Jean, Grand Duke of Luxembourg

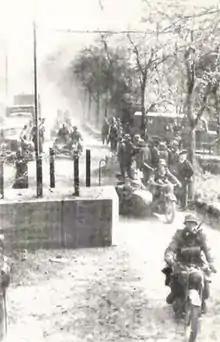
German troops cross the border to Luxembourg on 10 May 1940.

Just a few months later, World War II broke out. Although the country declared itself neutral and unarmed, the Luxembourgers knew from their World War I experience that their country's neutrality would not necessarily protect them. On 10 May 1940, Germany invaded Luxembourg, beginning a four-year occupation. Having been warned of an imminent invasion, the Grand Ducal Family escaped the previous night, together with the government of Luxembourg.